Shireen Abu Akleh

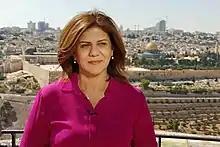
Abu Akleh overlooking the Old City of Jerusalem

Shireen Abu Akleh (April 3, 1971 – May 11, 2022) was a prominent Palestinian-American journalist who worked as a reporter for 25 years for Al Jazeera, before she was killed by Israeli forces while wearing a blue press vest and covering a raid on the Jenin refugee camp in the Israeli-occupied West Bank. Abu Akleh was one of the most prominent names across the Middle East for her decades of reporting in the Palestinian territories, and seen as a role model for many Arab and Palestinian women. She is considered to be an icon of Palestinian journalism.